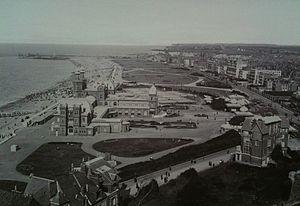
Front de mer de Dieppe avant 1914
Dieppe est une commune française située dans le département de la Seine-Maritime en région Normandie.